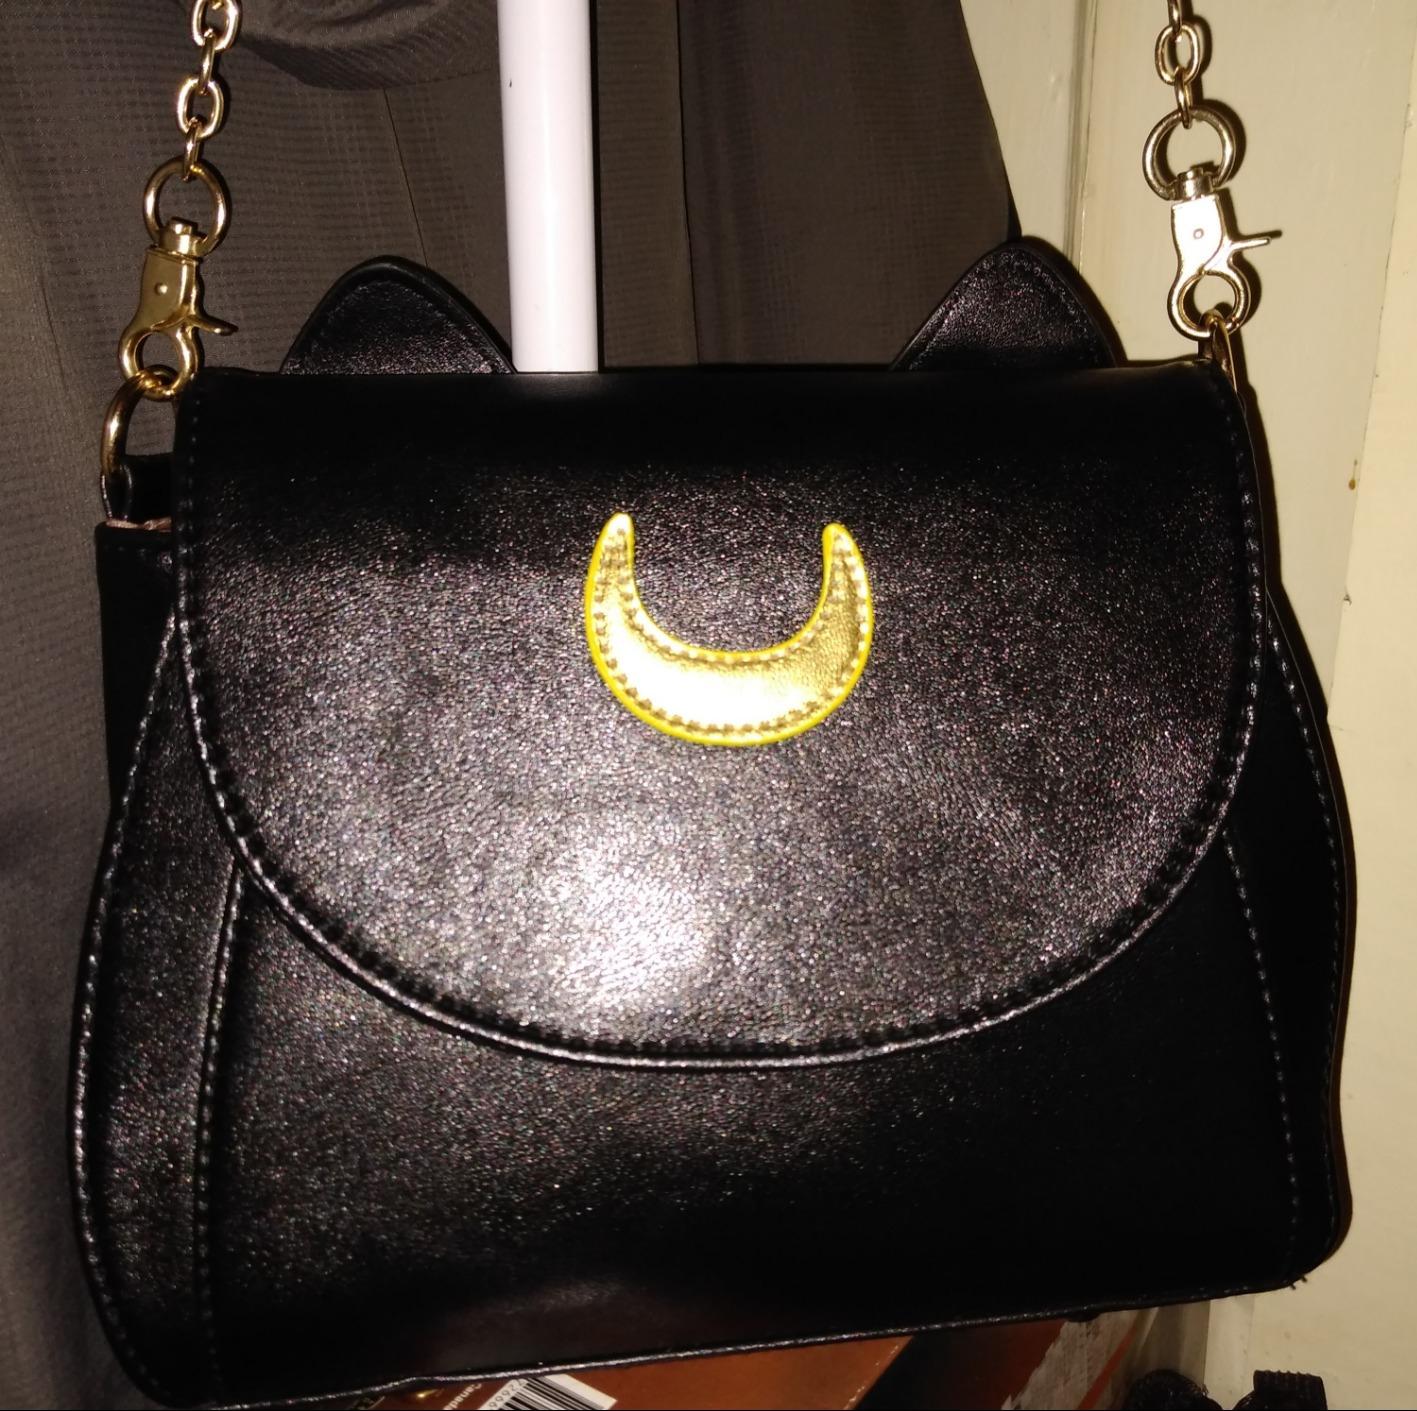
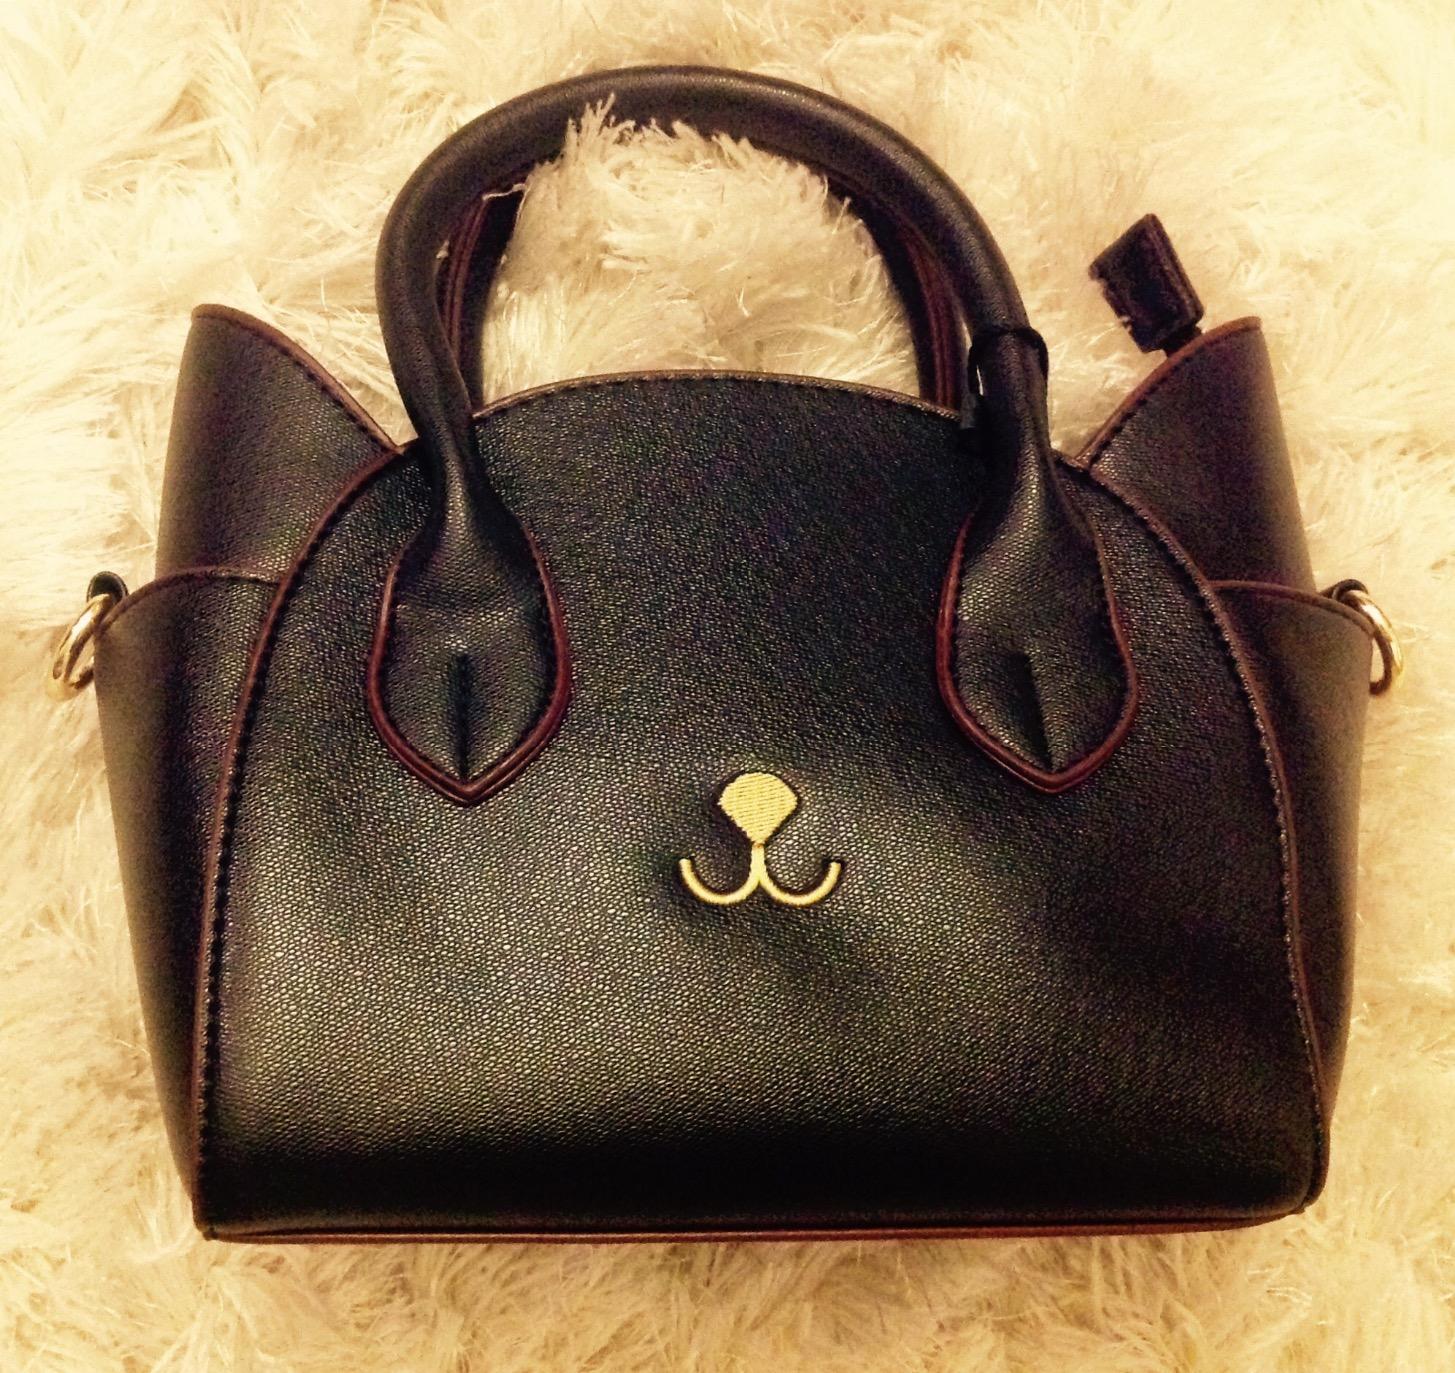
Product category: accessories_handbag
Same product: no